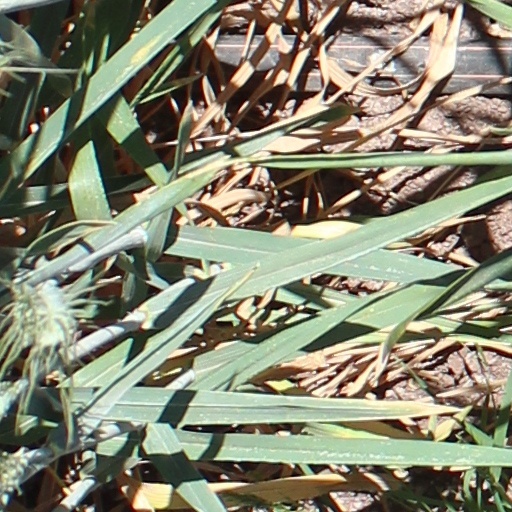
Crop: wheat